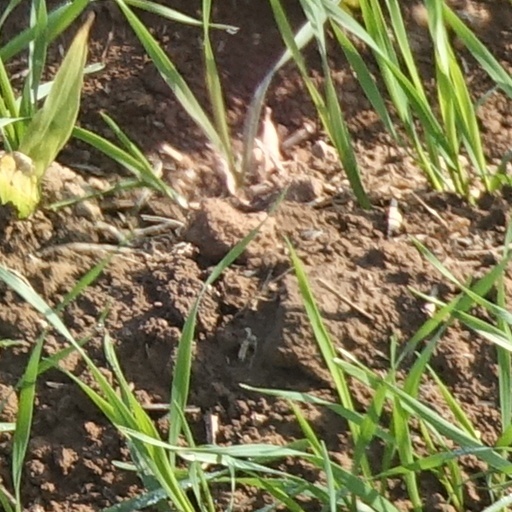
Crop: wheat